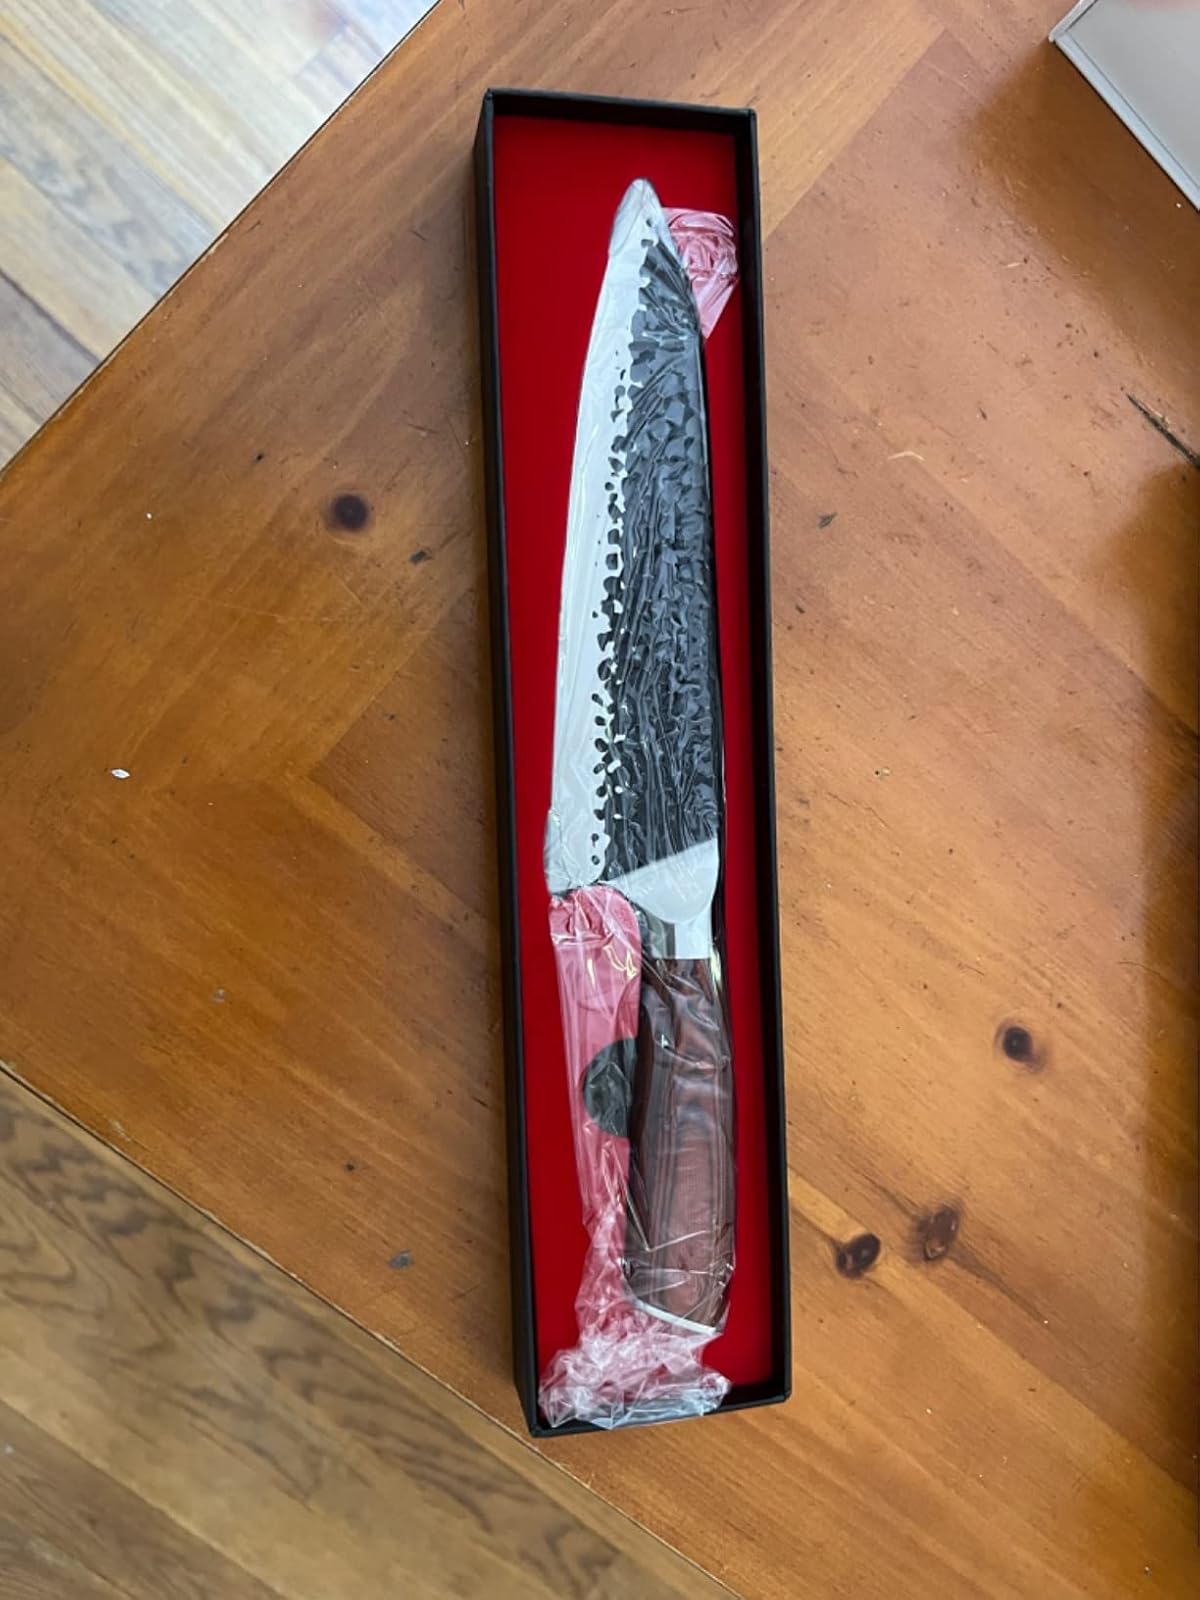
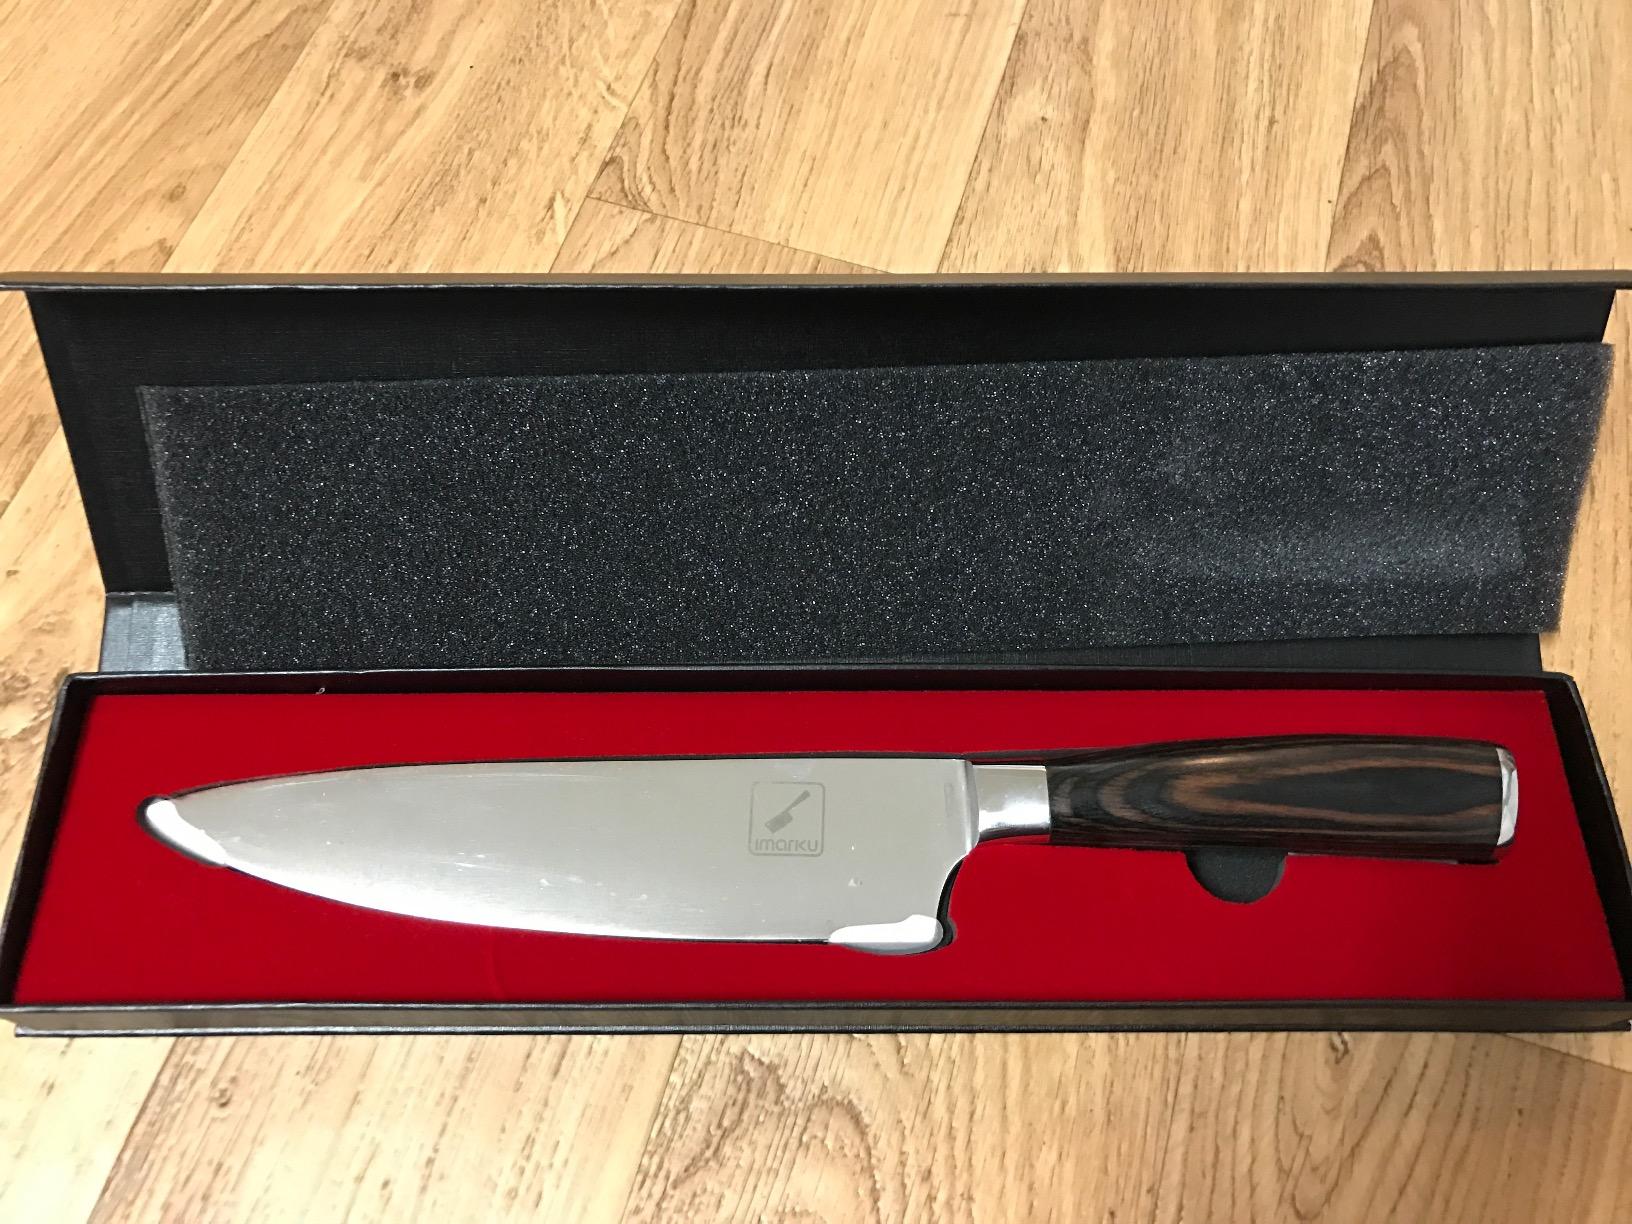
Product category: items_knife
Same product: no